Machete (TV series)

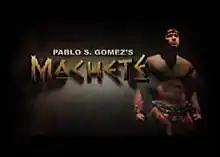
Title card

Machete is a 2011 Philippine television drama fantasy series broadcast by GMA Network. The series is based on a Philippine fictional character of the same name by Pablo S. Gomez. Directed by Don Michael Perez and Gina Alajar, it stars Aljur Abrenica in the title role. It premiered on January 24, 2011 on the network's Telebabad line up. The series concluded on March 18, 2011 with a total of 40 episodes.